Gotro

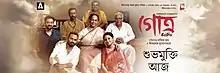
Film poster

Gotro is a 2019 Indian Bengali-language emotional family drama film, directed, produced and co-written by Nandita Roy and Shiboprosad Mukherjee. It stars Anashua Majumdar, Nigel Akkara and Manali Dey, with Ambarish Bhattacharya, Saheb Chatterjee and Badshah Moitra. The film revolves around the relationship between Mukti Debi (Majumdar), a widow who lives alone in her mansion (her son being settled abroad), with her caretaker Tareq (Akkara), an ex-convict and shows how their lives undergo a change.